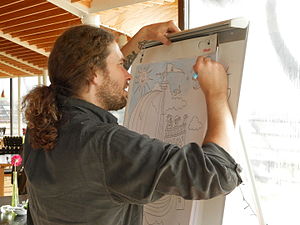
Janus á Húsagarði
Janus á Húsagarði er en færøsk børnebogsforfatter og illustrator. Han har skrevet og illustreret to børnebøger om Mosamollis og Mosalisa, bøgerne er udkommet på færøsk, dansk og engelsk. I 2010 modtog han Tórshavn Byråds Børnekulturpris, og i 2013 fik han tildelt et legat fra Thorvald Poulsen av Steinum Fonden.